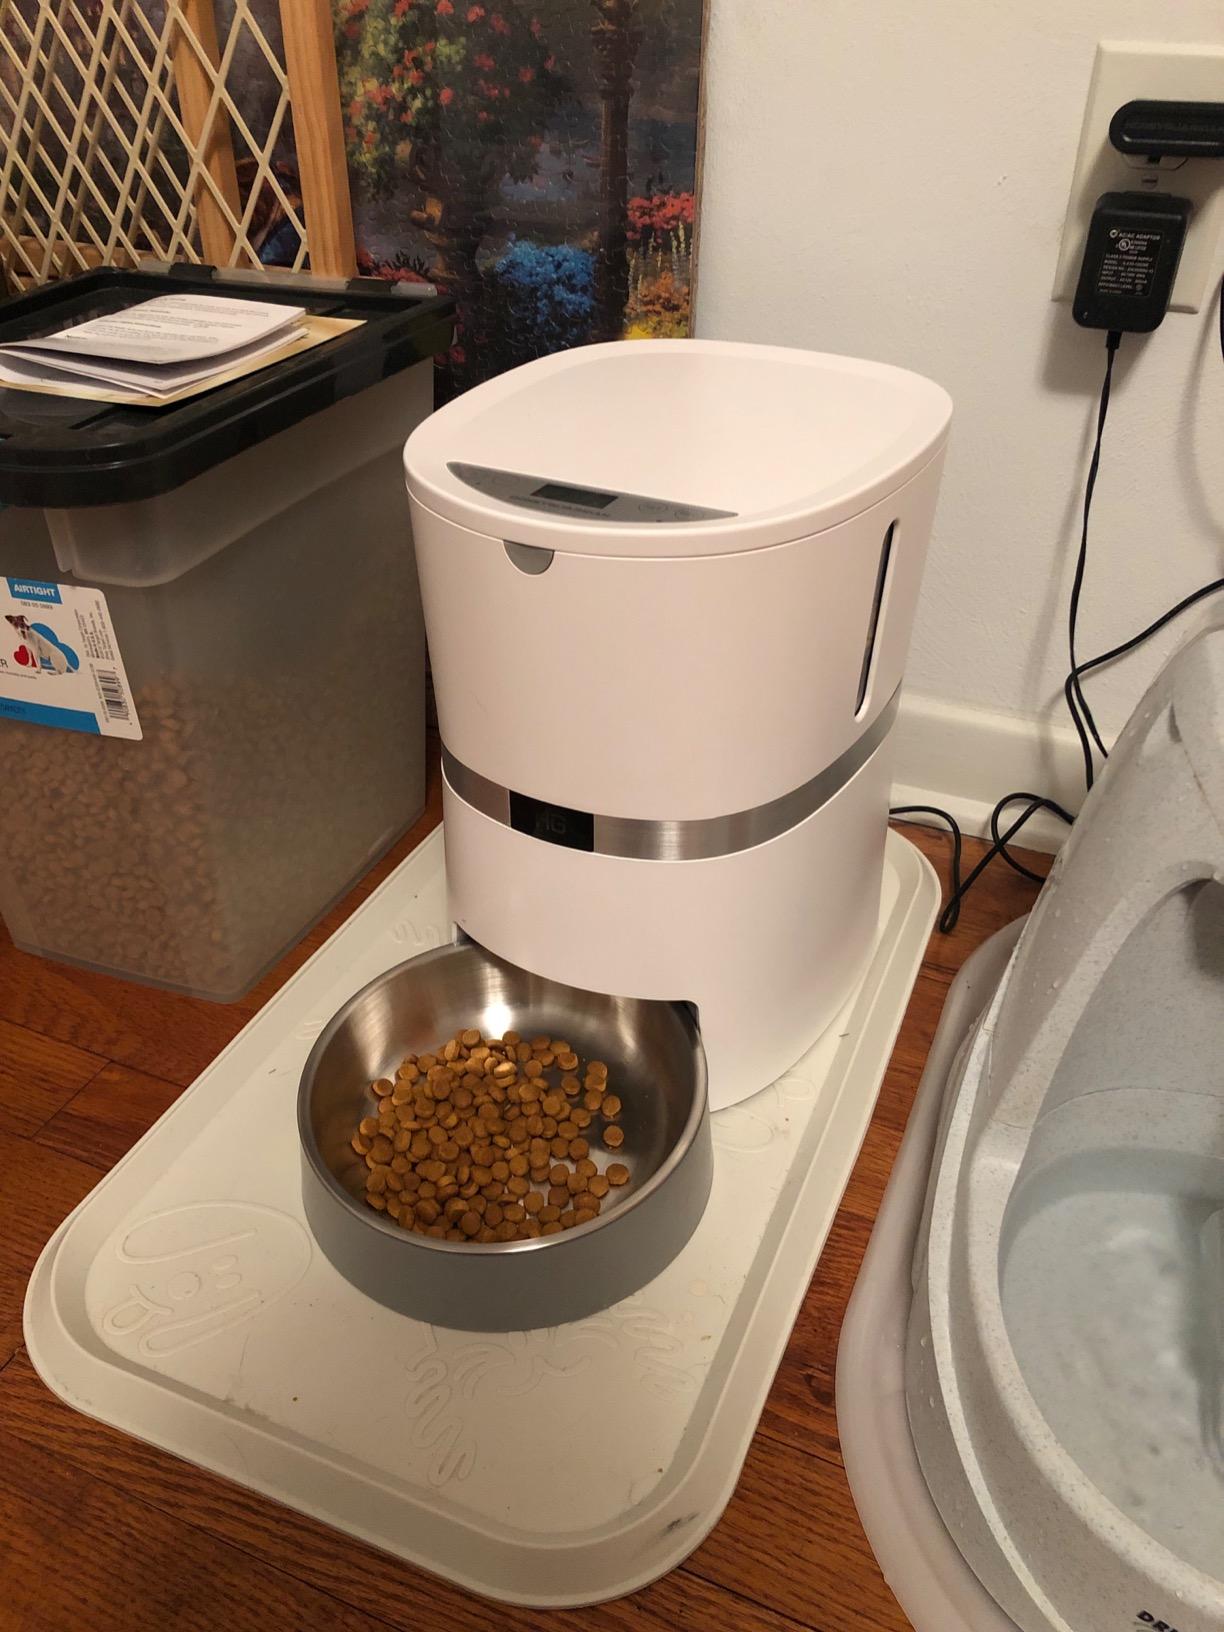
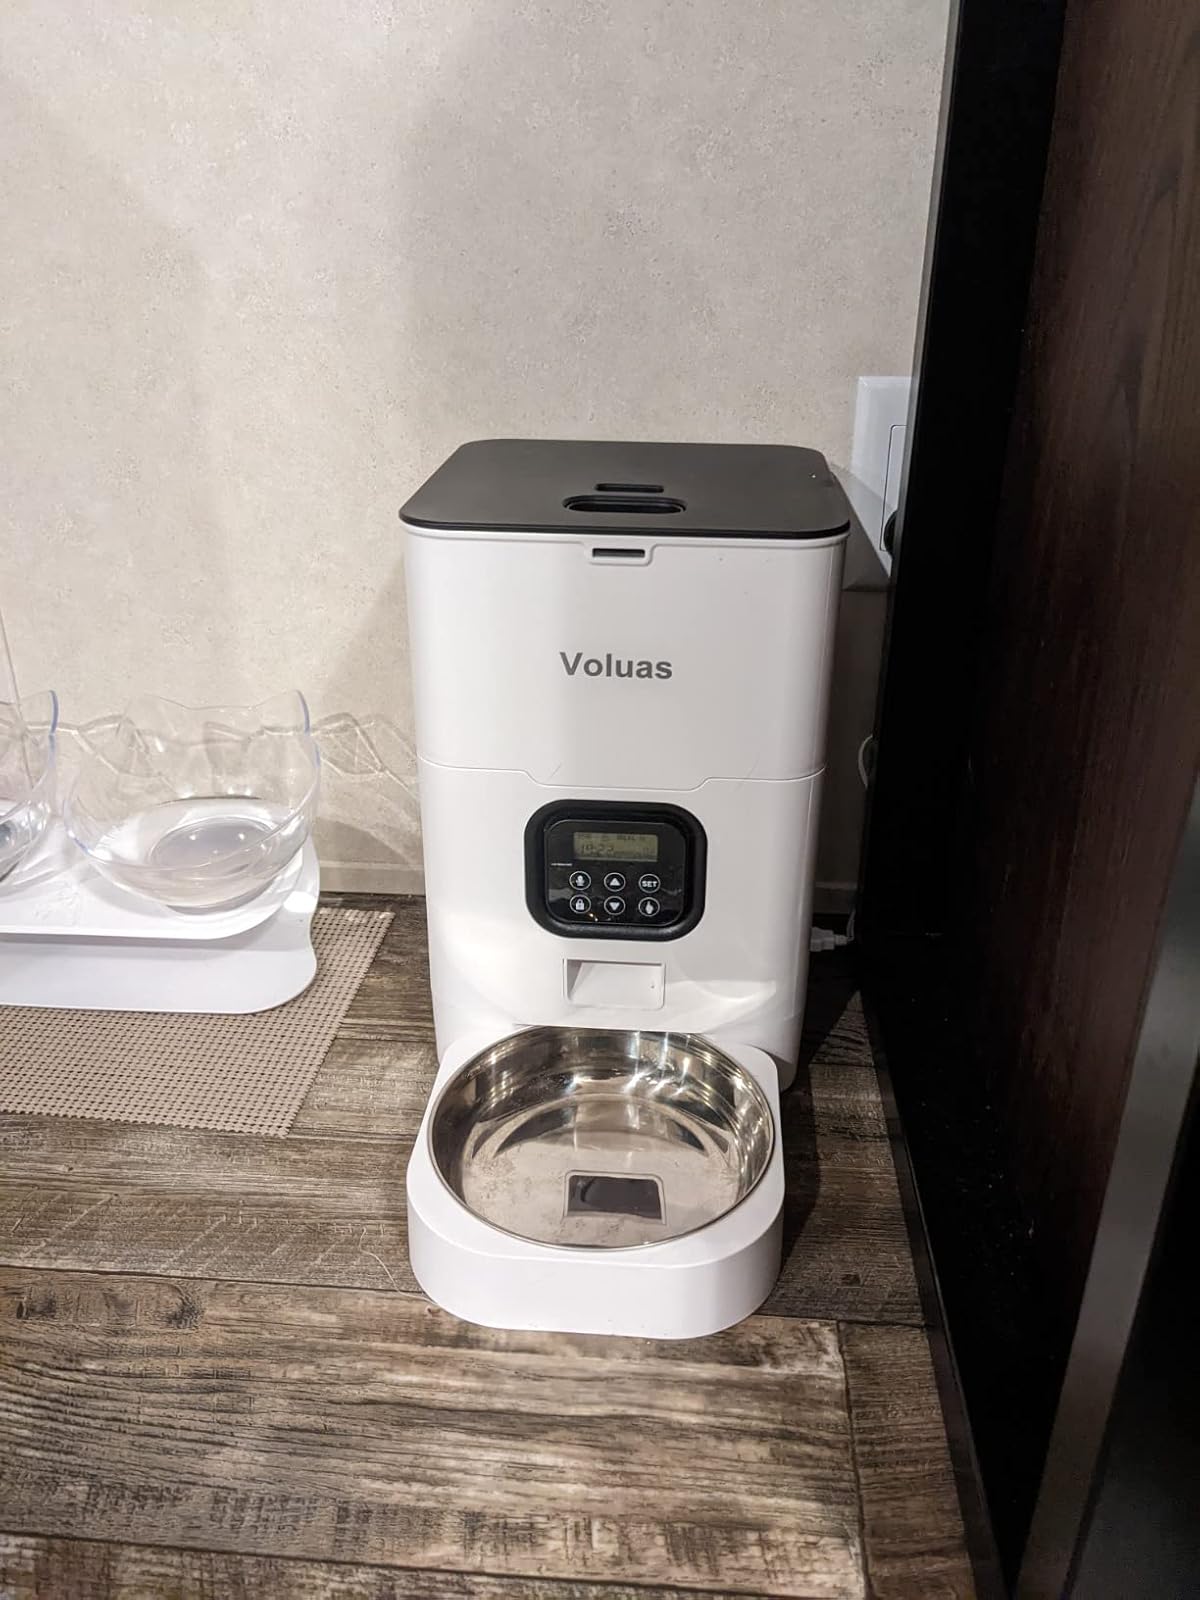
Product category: items_feeder
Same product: no